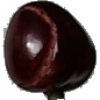
Label: cherry